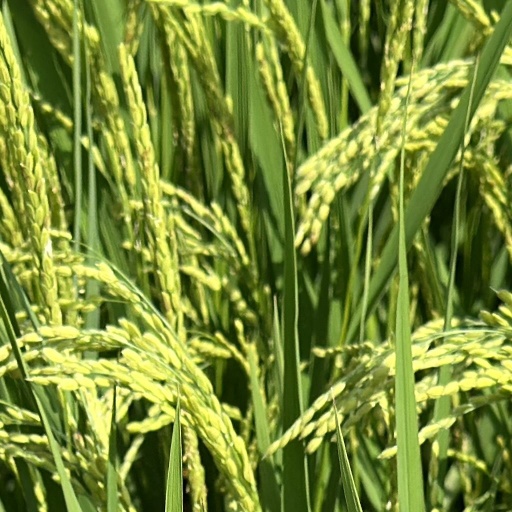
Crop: rice